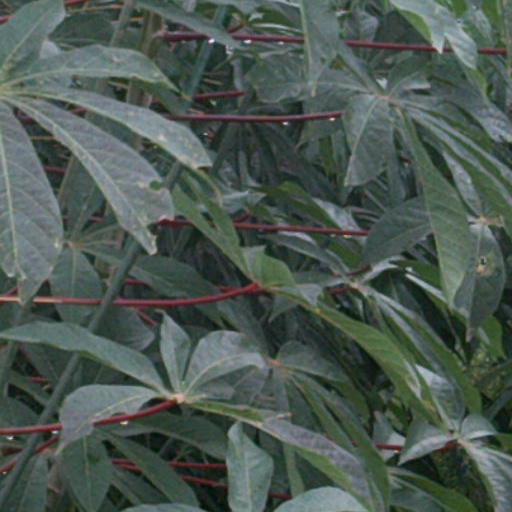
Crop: cassava